Air Bishkek

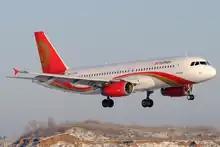
The Airbus A320-200 of Air Bishkek lands at Domodedovo Airport in 2012.

Air Bishkek was an airline based in Bishkek, Kyrgyzstan, with its operational base at Manas International Airport. It was founded as Eastok Avia (E4/EAA) in 2006 and renamed to Kyrgyz Airways. In 2011 the airline was again rebranded into Air Bishkek. Due to alleged poor safety standards in Kyrgyzstan, the airline has been included in the List of air carriers banned in the European Union since 12 October 2006. The airline stopped operating in February 2016 after experiencing financial difficulties. As of June 2016, its Air Operator Certificate has been suspended.